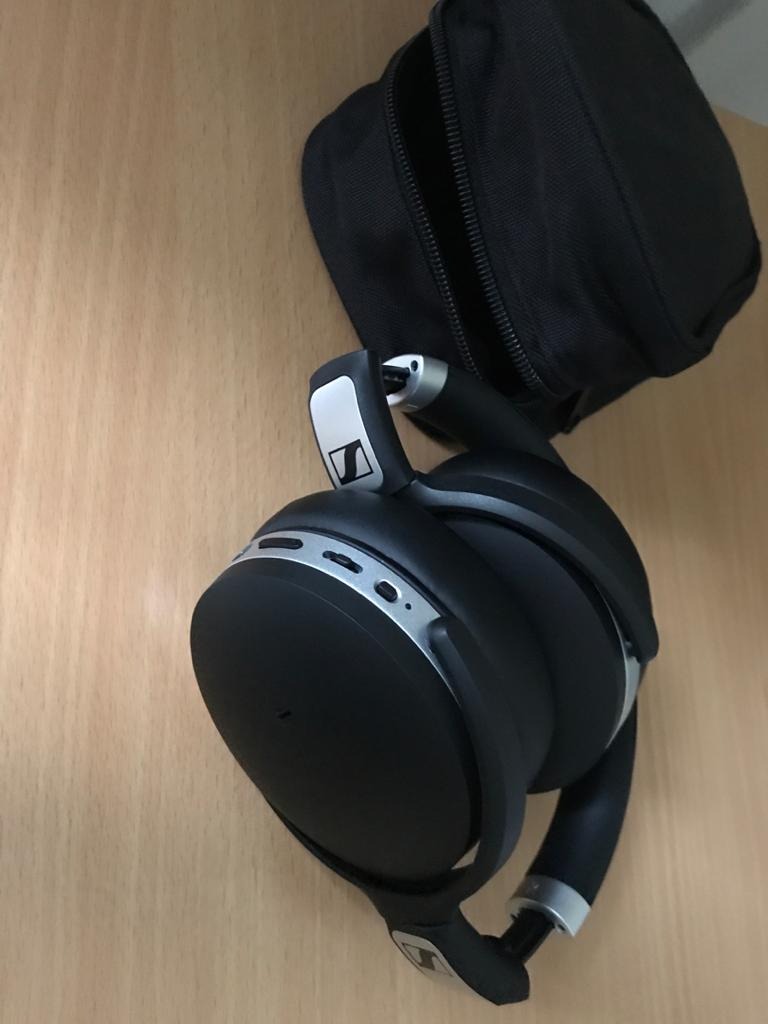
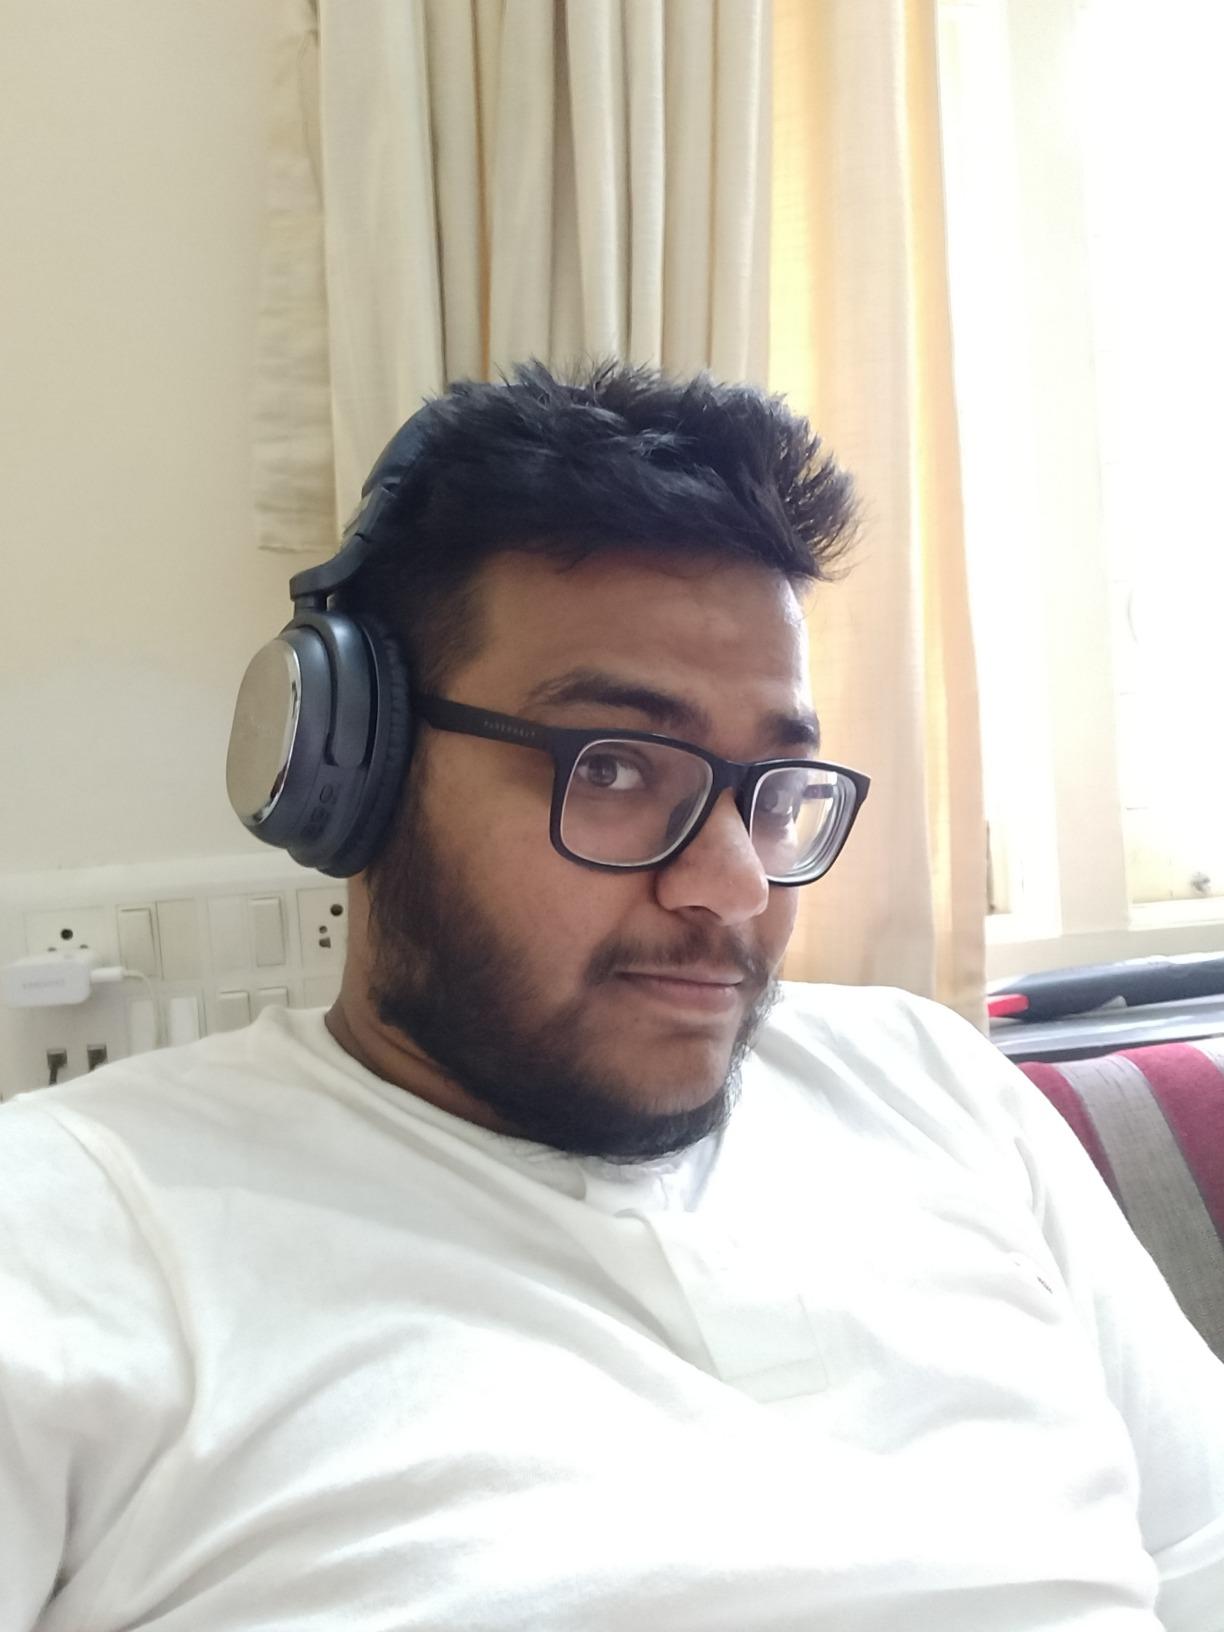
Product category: headphones
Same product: no